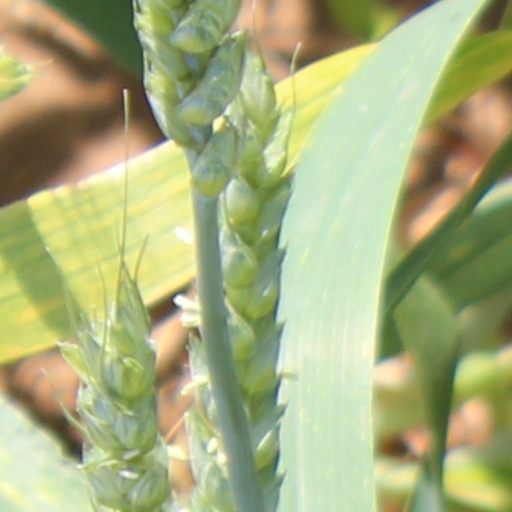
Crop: wheat